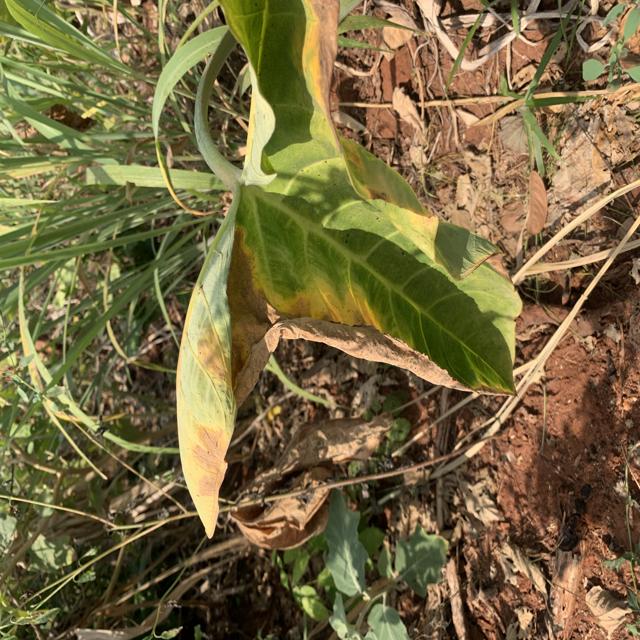
Label: Mid_Blight